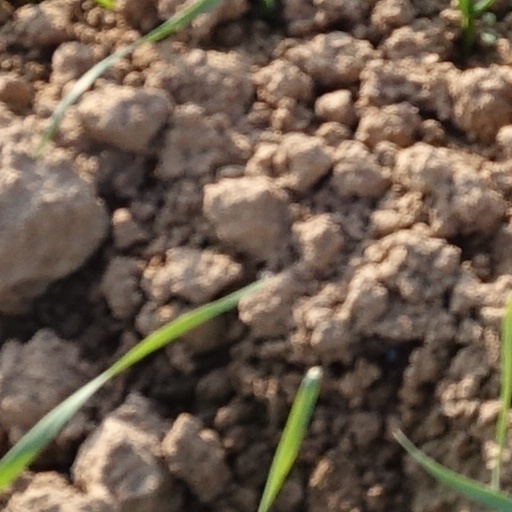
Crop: wheat